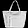
Label: Bag